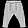
Label: Trouser